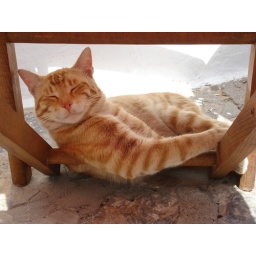
A red tiger sunbathing in one of the tavernas @ Hydra port